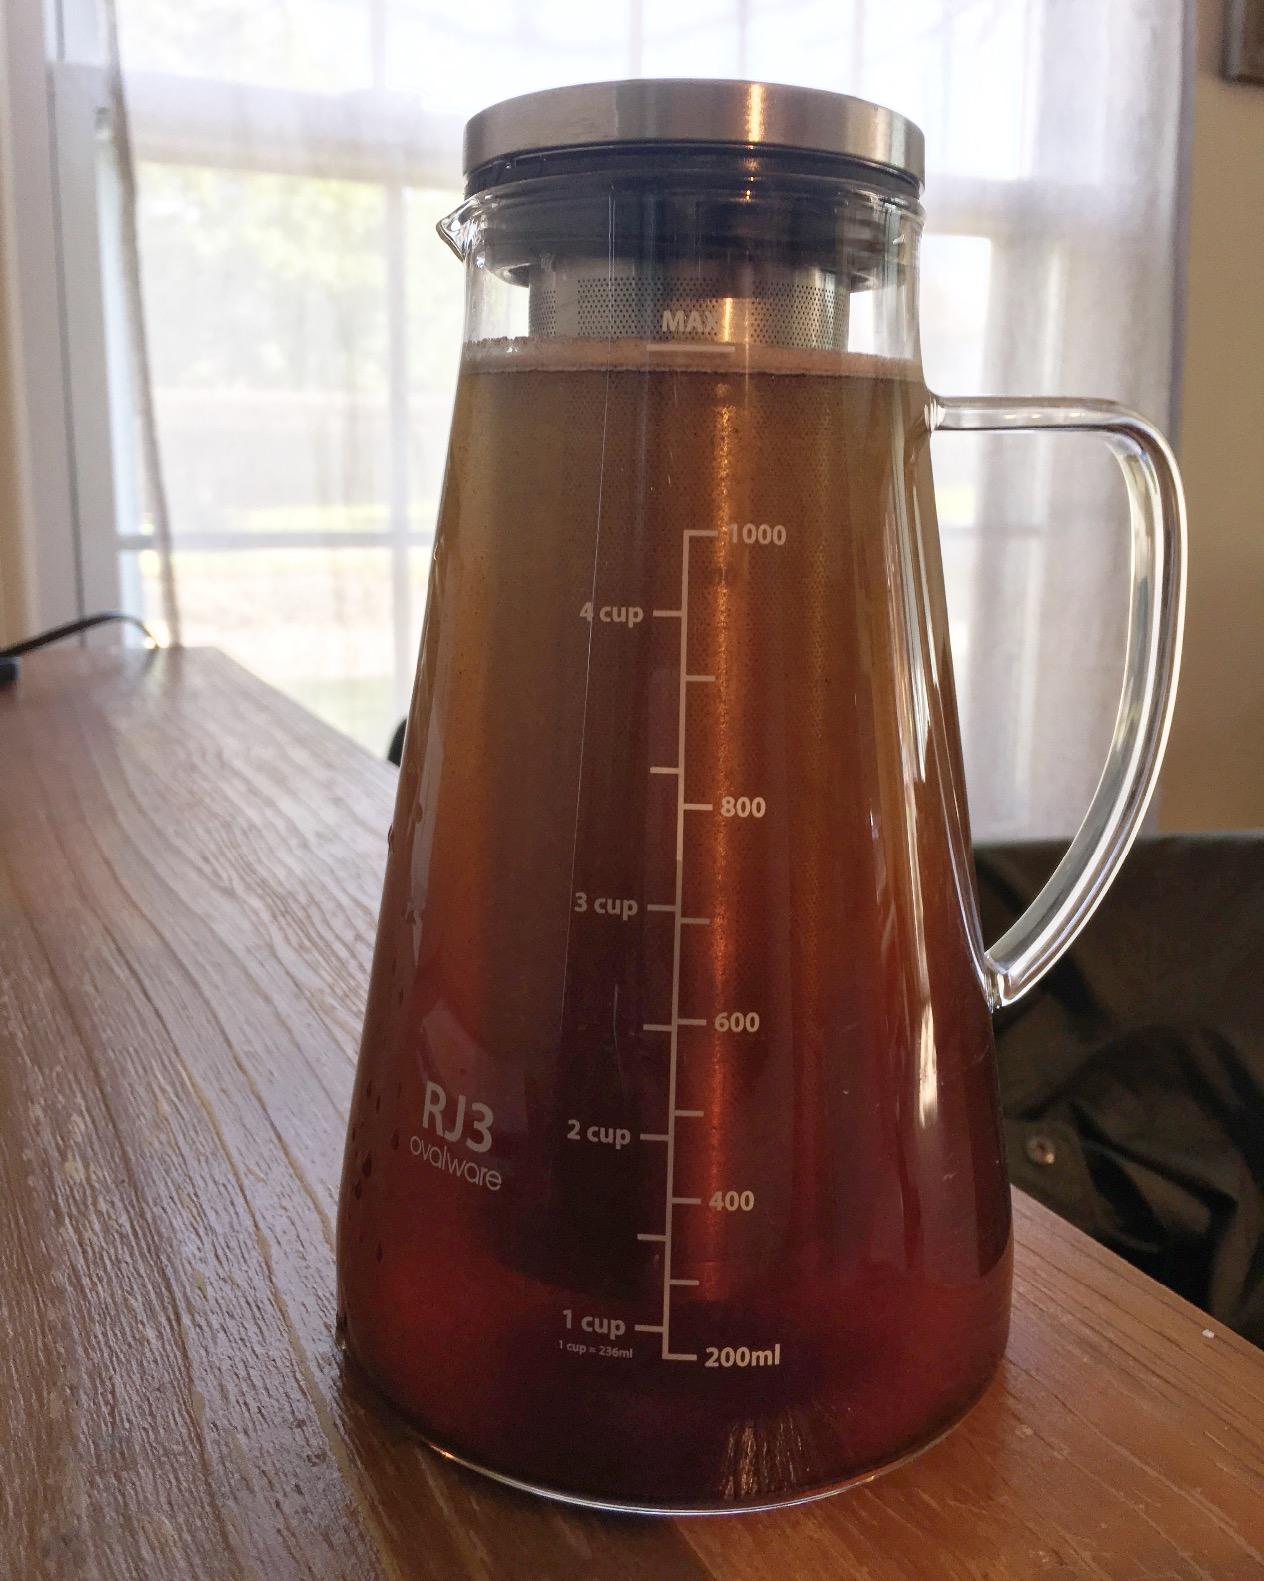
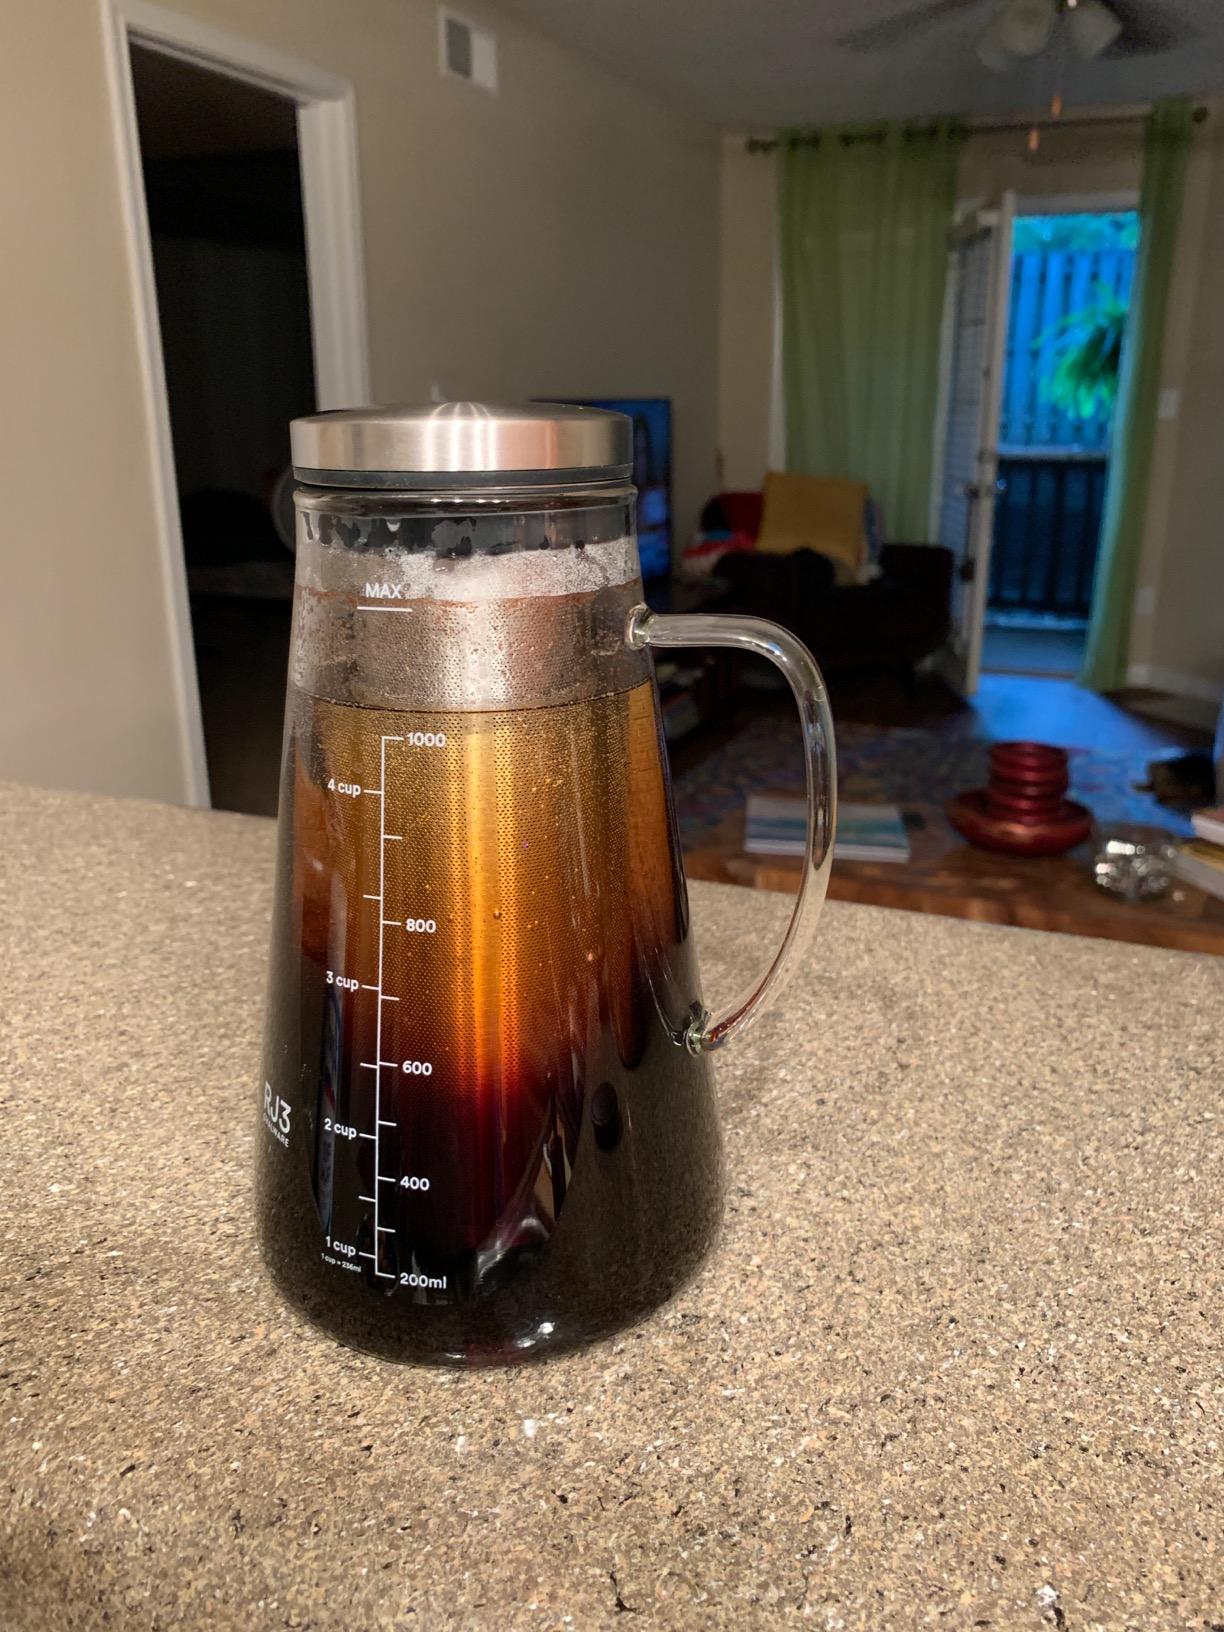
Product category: items_tea
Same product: yes